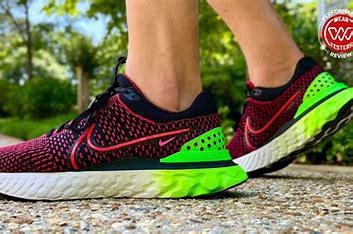
Brand: Nike
Model: React Infinity Run Flyknit 3